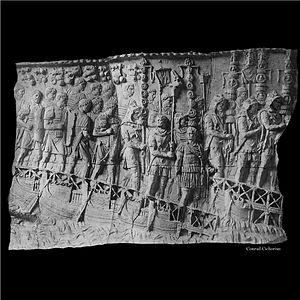
Moulage de la frise de la colonne Trajane, exposé au Museo della Civiltà Romana, Rome.
Les guerres daciques de Trajan sont deux campagnes militaires de l'empereur romain Trajan contre le royaume dace de Décébale en 101-102 et 105-106. Elles aboutissent, en l'an 106, à l'annexion du royaume dace et à la création d'une nouvelle province, la Dacie romaine.
Les reliefs de la colonne Trajane forment un bas-relief qui s'enroule en hélice autour du fût de la colonne Trajane, de la base au sommet. Ils racontent, du point de vue des Romains, le déroulement des guerres que Trajan a menées en Dacie.